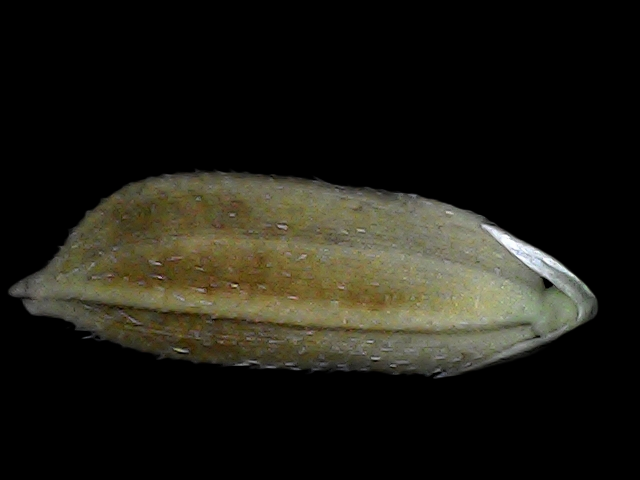
Rice variety: Bd91